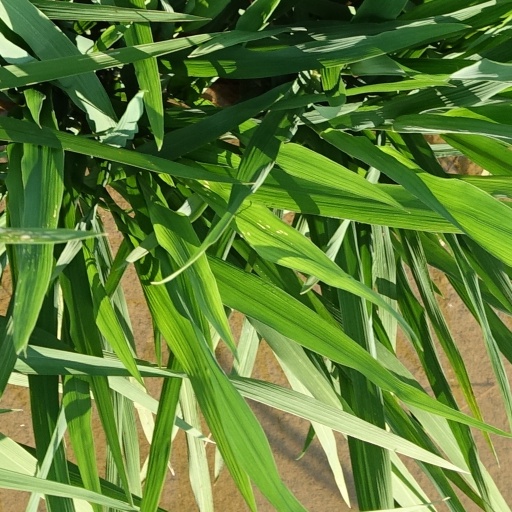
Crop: rice